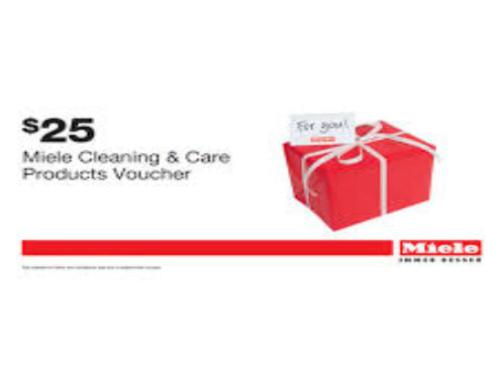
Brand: miele
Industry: Necessities